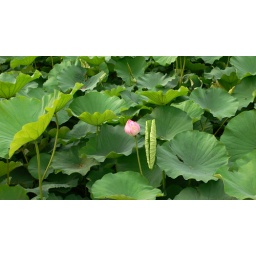
Hasu-ike (Lotus lake) in Ueno, literally a lake full of lotuses. Most flowers were gone already but a few remained.